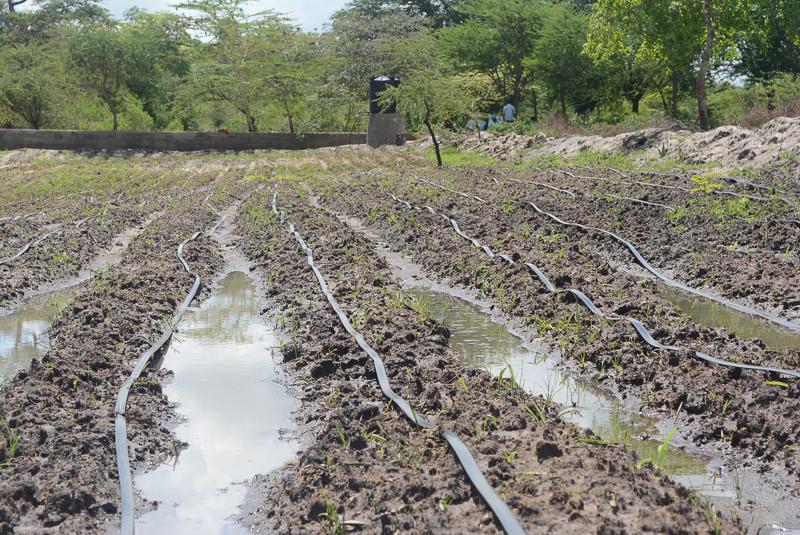
Sehemu ya shamba ikiwa imelimwa na kupandwa mazao kwa kufuata mistari ya matuta, huku katikati yake kuna maji, na mabomba yaliyowekwa kwa ajili ya kusafirisha maji katika maeneo ya shamba hilo.